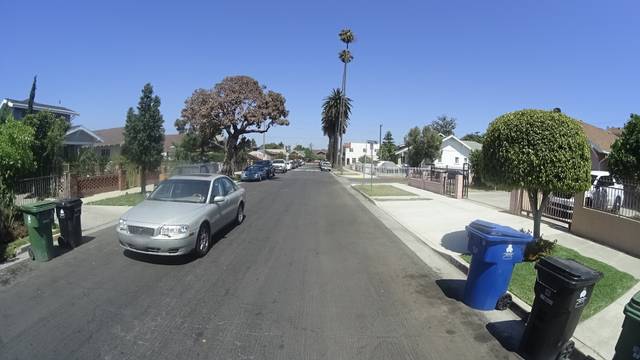
Region: Mexico
Coordinates: 33.998, -118.302